American Airlines Flight 587

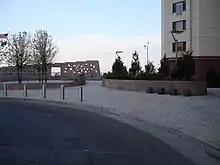
The American Airlines Flight 587 memorial in Rockaway Park

According to the official accident report, the first officer repeatedly moved the rudder from fully left to fully right. This caused increasing sideslip angles. The resulting hazardous sideslip angle led to extremely high aerodynamic loads that separated the vertical stabilizer. If the first officer had stopped moving the rudder at any time before the vertical stabilizer failed, the aircraft would have leveled out on its own, and the accident would have been avoided. The aircraft performance study indicated that when the vertical stabilizer finally detached, the aerodynamic loads caused by the first officer's actions produced of force on the rudder, meaning that the vertical stabilizer did not fail until far in excess of the of force defined by the design envelope. The vertical stabilizer's structural performance was determined to be consistent with design specifications and to have exceeded certification requirements.